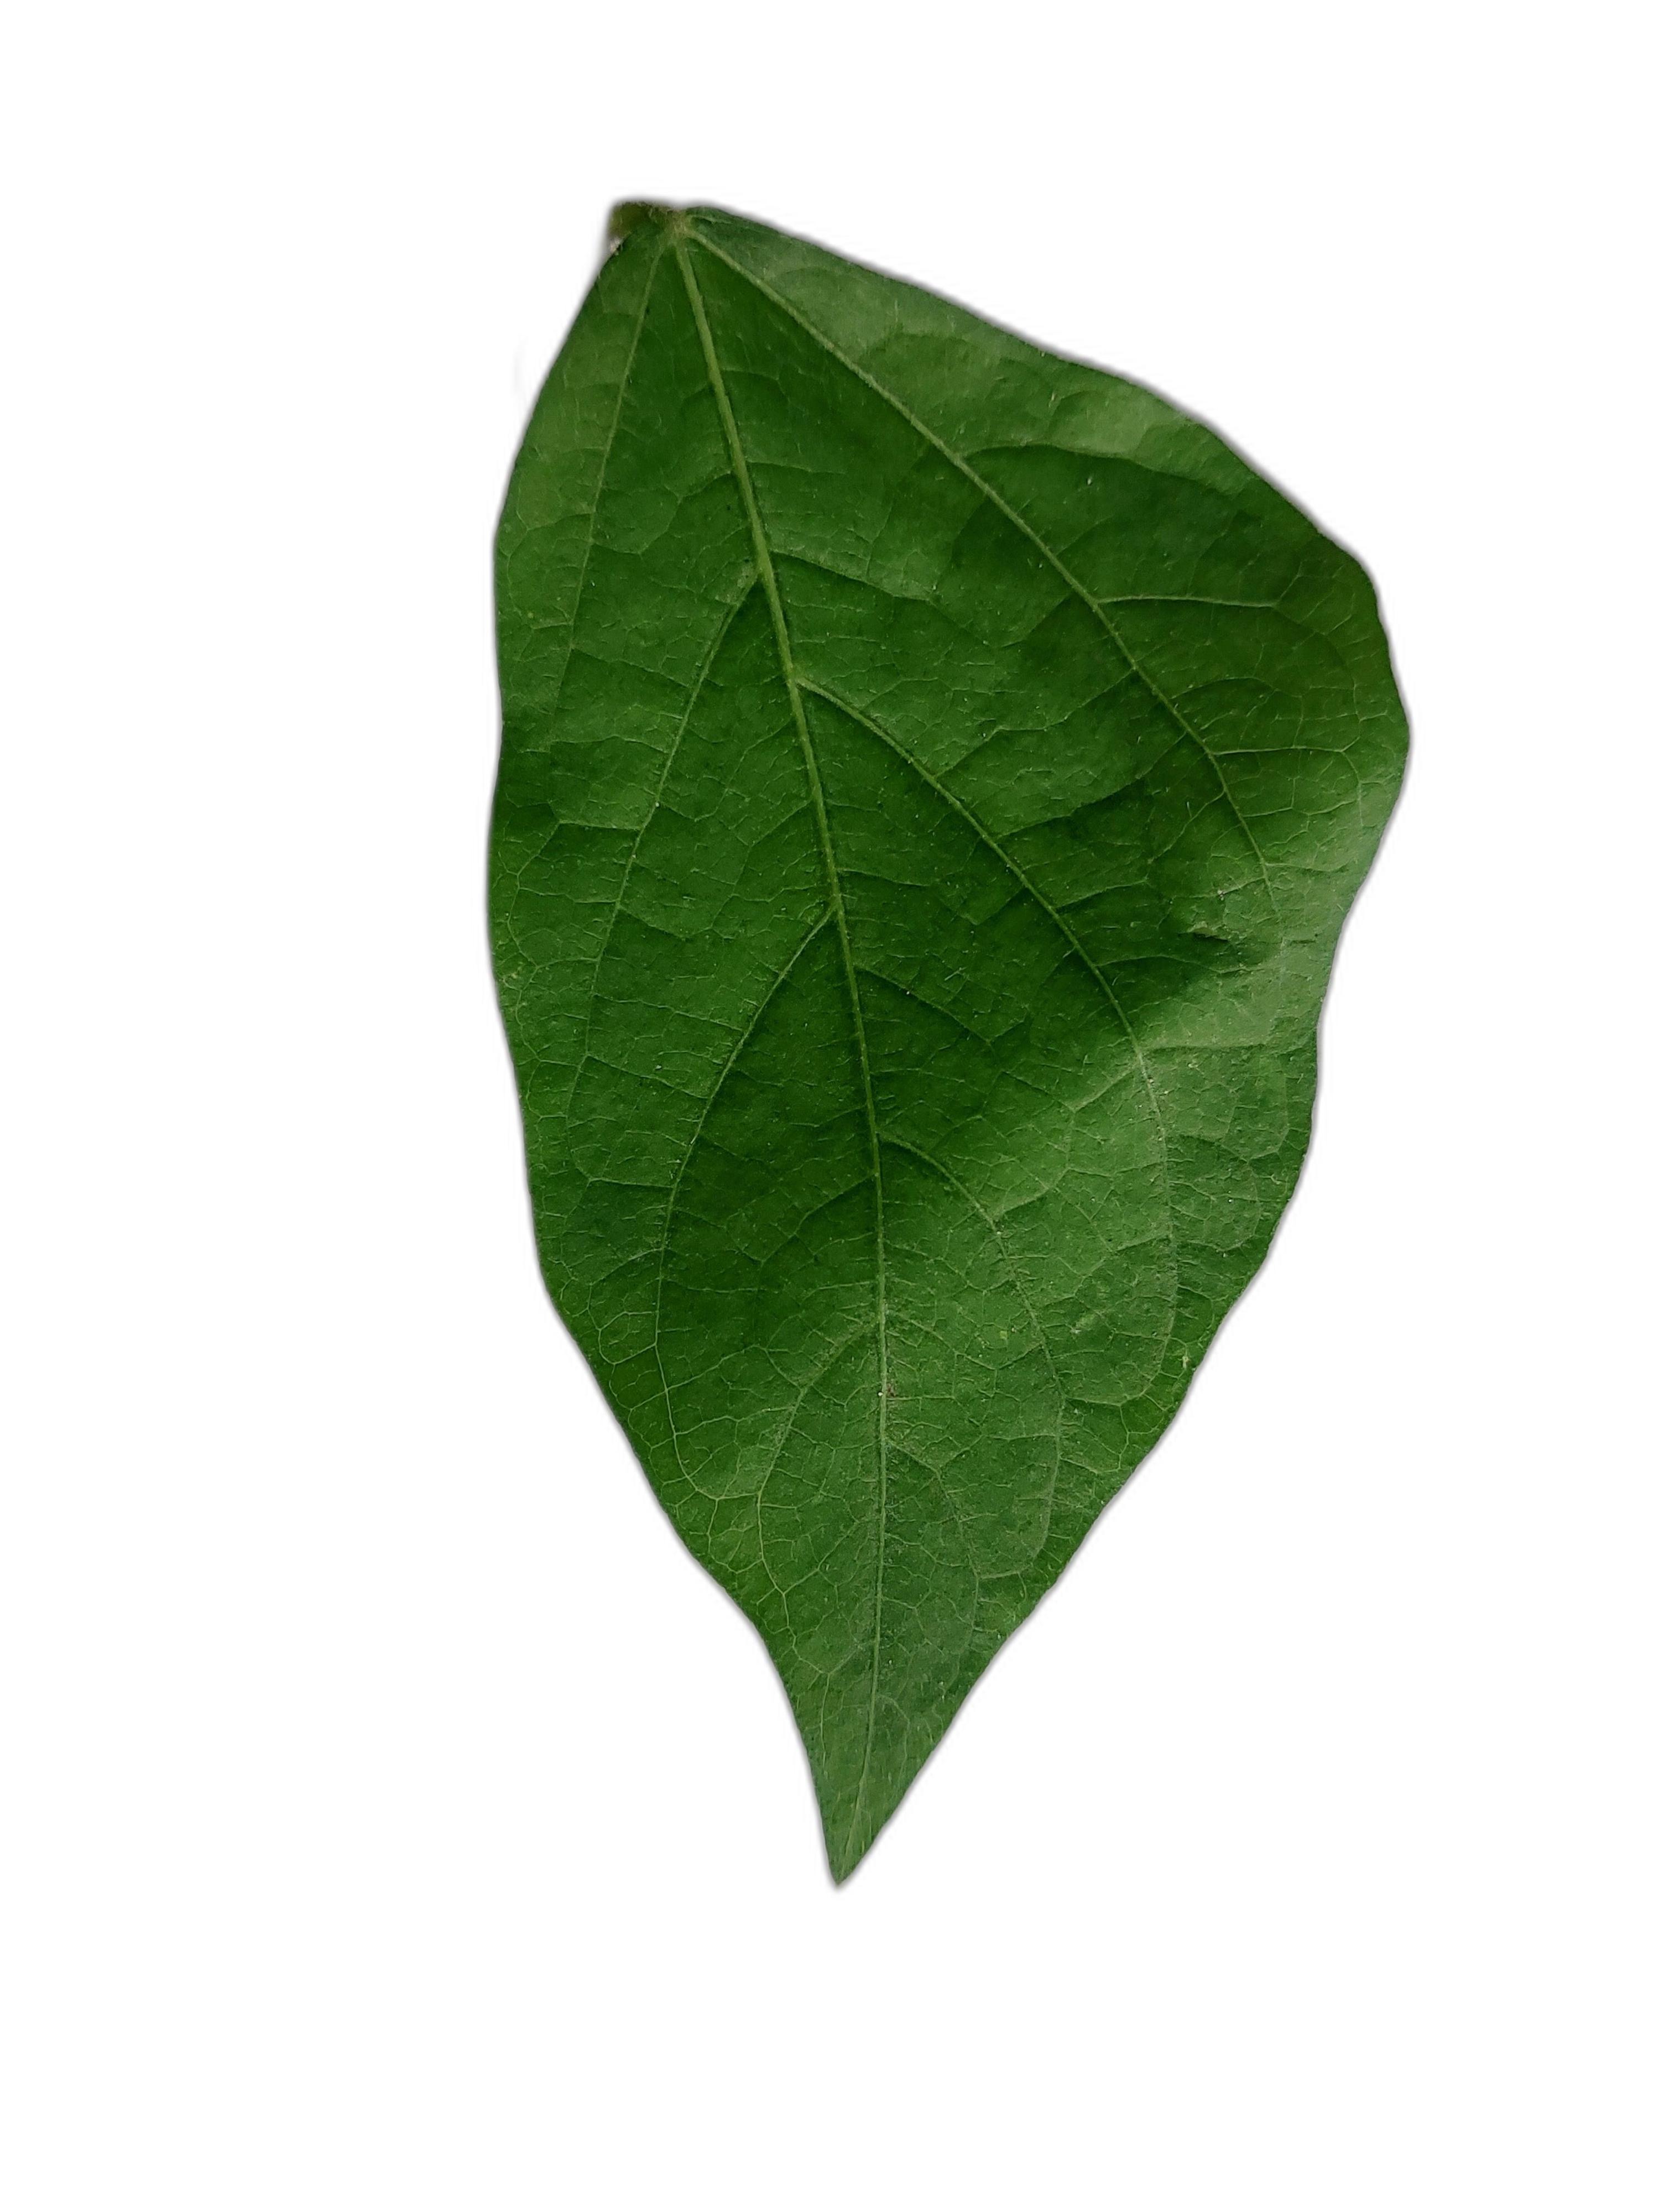
Label: Healthy